Arts Council of Wales

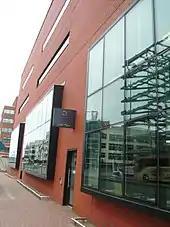
Arts Council of Wales at the Wales Millennium Centre in Cardiff

Established within the Arts Council of Great Britain in 1946, as the Welsh Arts Council, its English name was changed to the Arts Council of Wales when it was independently established by royal charter on 30 March 1994 (the Welsh name remained the same), upon its merger with the three Welsh regional arts associations. It became accountable to the National Assembly for Wales on 1 July 1999, when responsibility was transferred from the Secretary of State for Wales.